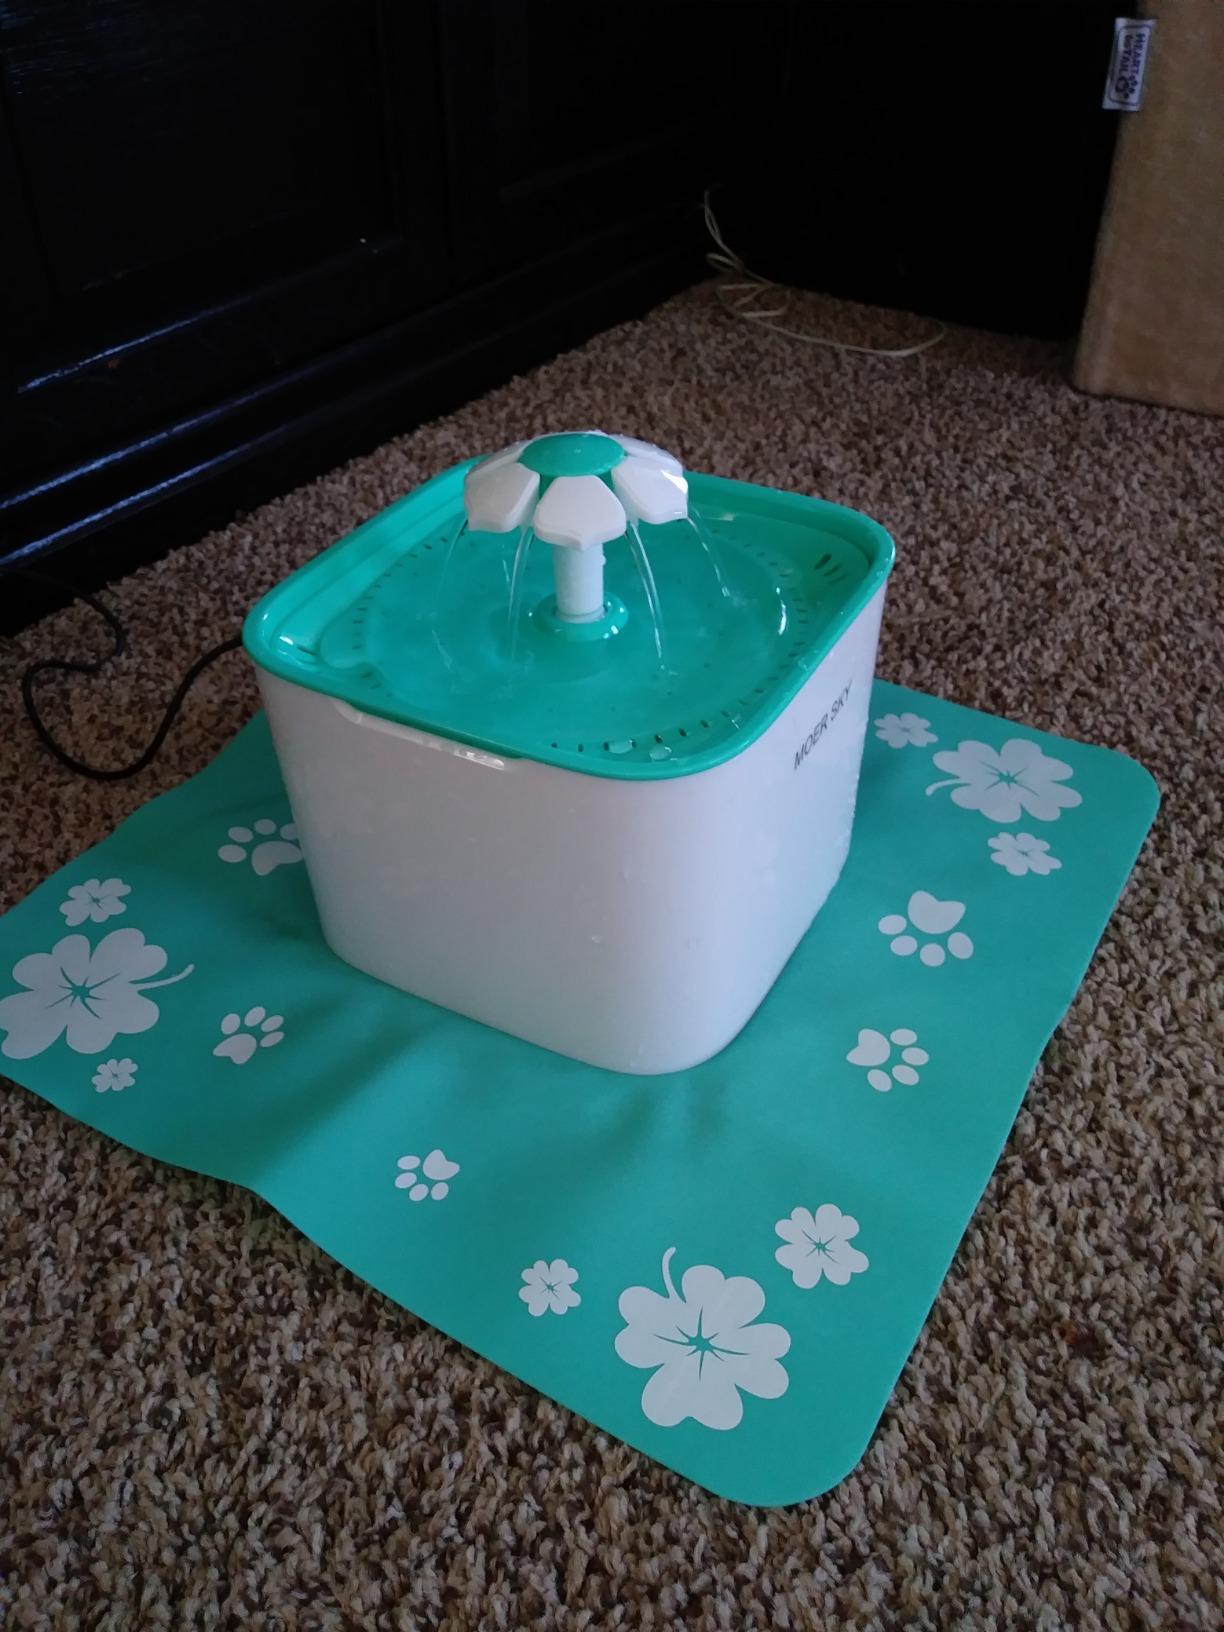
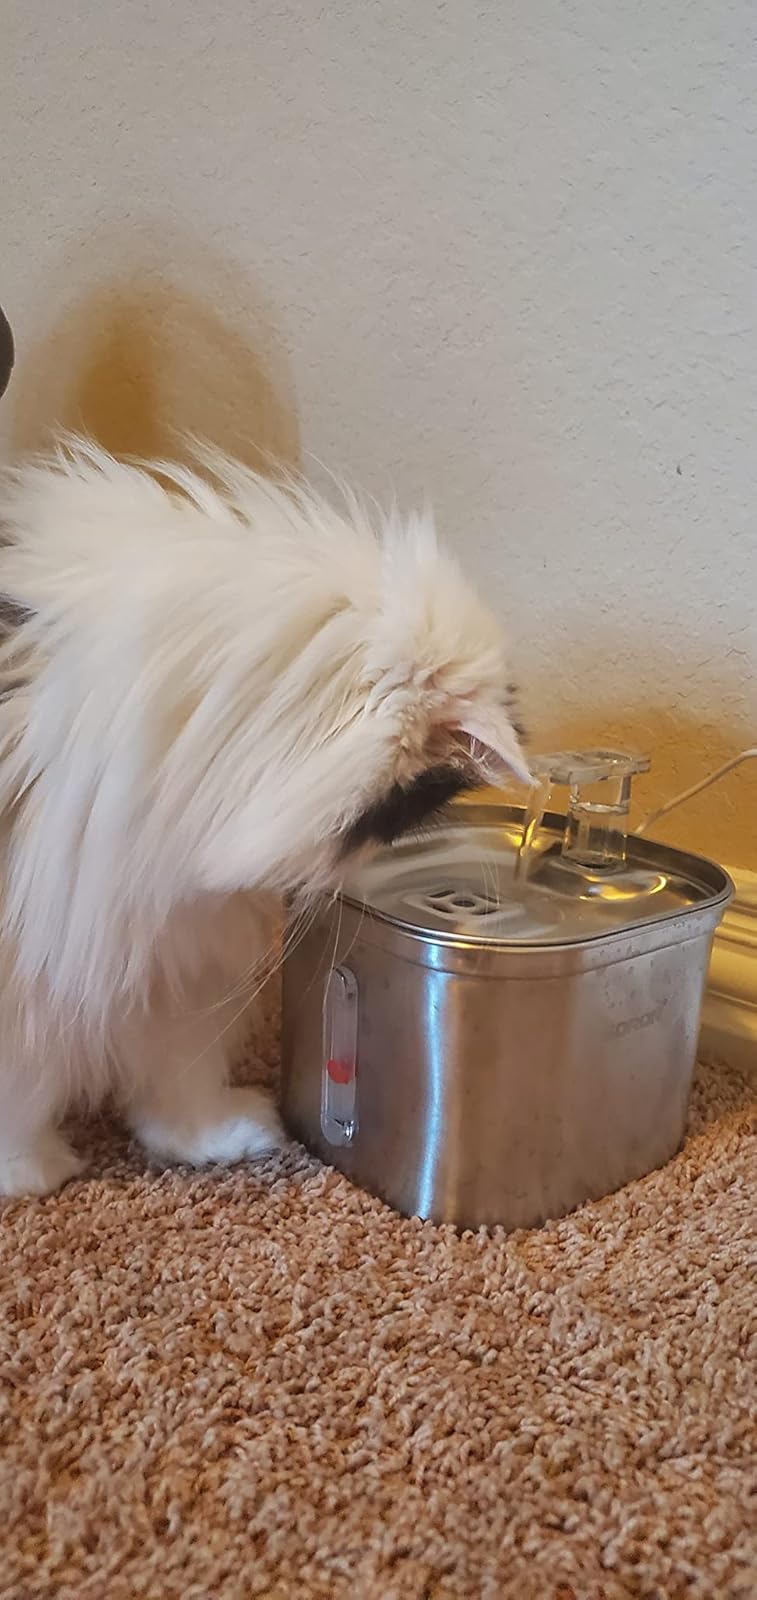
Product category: items_bowl
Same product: no